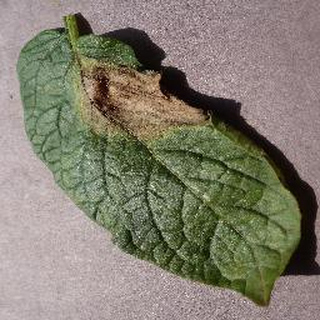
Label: potato_late_blight